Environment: real
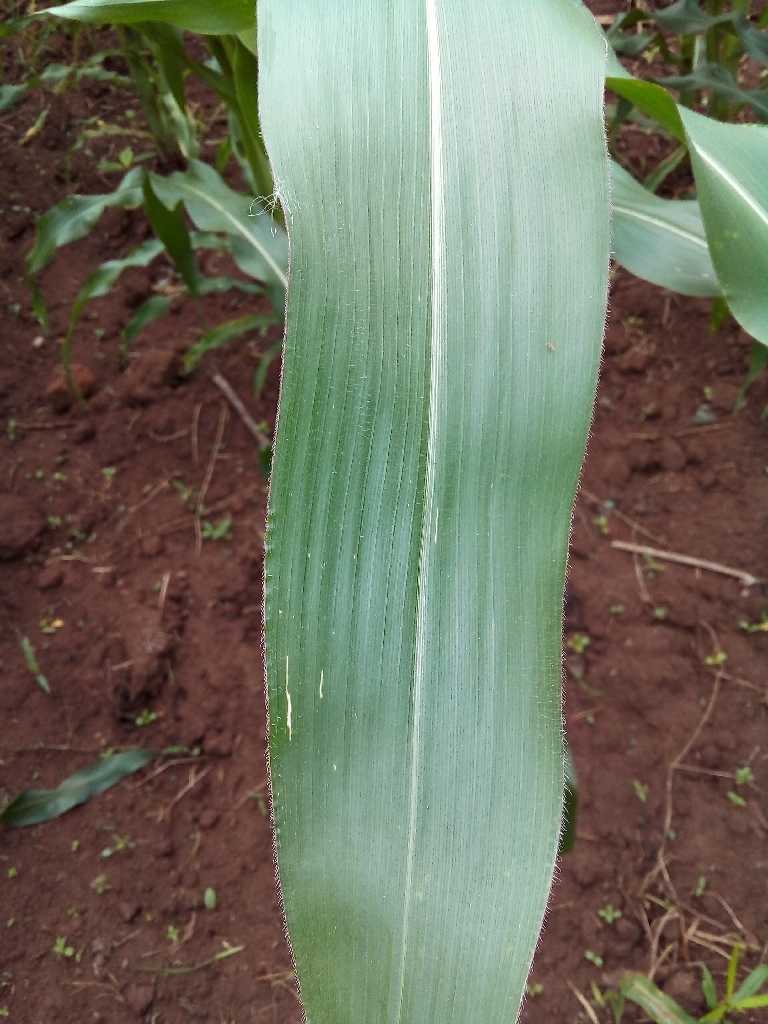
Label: healthy